The Mischief

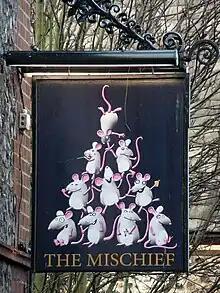
The current sign of The Mischief

The Mischief is a pub in Norwich, England. Situated in a former courtyard house, which belonged to mayor of Norwich Alexander Thurston, the pub retains both sixteenth century features alongside the nineteenth century façade. The Mischief is notable as the first location of the Jacquard Club, a folk music group which hosted musicians such as Paul Simon.